Young Justice

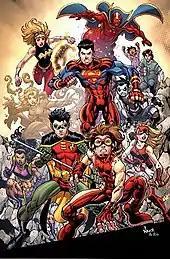
Young Justice (circa 1998 - 2003). Promotional lithograph by Todd Nauck.

Robin, Superboy, and Impulse first join in a one-shot, part of the "GirlFrenzy" Fifth week event, called "Young Justice: The Secret", written by Todd DeZago, where they first encounter the mysterious superheroine Secret and free her from captivity of the Department of Extranormal Operations. They next appear together in the Justice League miniseries, "World Without Grown-Ups", also written by DeZago, in which a magical being, commanded by new child villain Bedlam, moves all adults to an alternate world. This is when they first stumble upon the abandoned Justice League Cave in Happy Harbor (formerly called "The Secret Sanctuary"), which would later become their headquarters, re-christened the "Justice Cave". After managing to thwart Bedlam's adolescent paradise, the three boys agree that they were effective as a team and should officially band together as their own group.